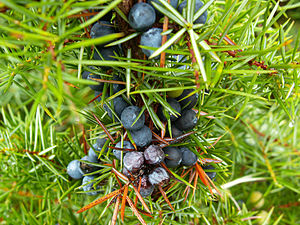
Stedsegrøn
Stedsegrøn kaldes en plante, når den har grønne blade hele året. Visse arter er det, man kalder vintergrønne, dvs. at de beholder bladene, indtil de nye blade foldes ud ved løvspring. I modsætning til disse to grupper har man de løvfældende planter, som taber bladene om vinteren, hvor der er koldt, eller i tørtiden, hvor vandtabet er for stort for planten.